Williston, Florida

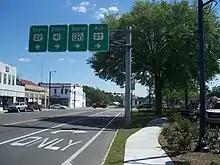
Before southbound US 27-41 and SR 121 splits in Williston, April 2009

Passenger rail service was available at the Williston Atlantic Coast Line Railroad Depot as well as the Seaboard Air Line Railroad depot. Since 2004, the depot is only served by Amtrak's Thruway Motorcoach service to Jacksonville and Lakeland.